Saint John's Island

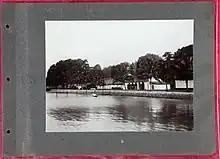
Photograph of disinfection buildings at the Quarantine Centre on St John's Island, Singapore, in 1930.

As the number of immigrants to Singapore increased from the late 19th century onwards, the risk of epidemics heightened, leading to the establishment of a Quarantine Centre on St John's. Initially, the Quarantine Ordinance (No. 7 of 1868) was implemented to prohibit all infected ships from docking at port. However, in July 1873, a boat from Bangkok caused a cholera epidemic that lasted two months and resulted in 857 infections and 448 deaths, despite the orders of Governor Harry Ord to quarantine all ships from Siam. Consequently, Acting Master Attendant Henry Ellis proposed that a quarantine station be constructed on St John's Island. Governor Harry Ord officially approved the proposal in a speech at the Legislative Council on 21 March 1874.